Lava dome

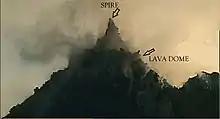
Soufrière Hills lava spine before the 1997 eruption

A lava spine or lava spire is a growth that can form on the top of a lava dome. A lava spine can increase the instability of the underlying lava dome. A recent example of a lava spine is the spine formed in 1997 at the Soufrière Hills Volcano on Montserrat.